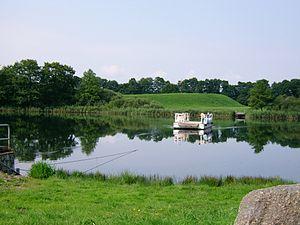
Pour être reconnu monument historique de Pologne, un site doit être déclaré comme tel par le Président de la République de Pologne. Le terme « monument historique » a été introduit dans la législation polonaise en 1990, et les premiers monuments historiques ont été déclarés par le Président Lech Wałęsa en 1994.